Jacobus Johannes Venter

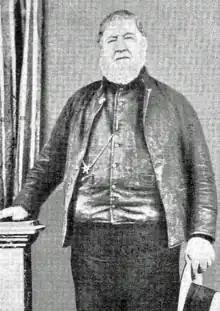
Picture of JJ Koos Venter

Jacobus Johannes Venter (1814–1889) was a South African (Boer) statesman. He was a member of the Volksraad of the Orange Free State, chairman of the Joint Commission for Administering the Government in 1855 and served as Acting State President in 1859 – 1860 and again in 1863 – 1864.